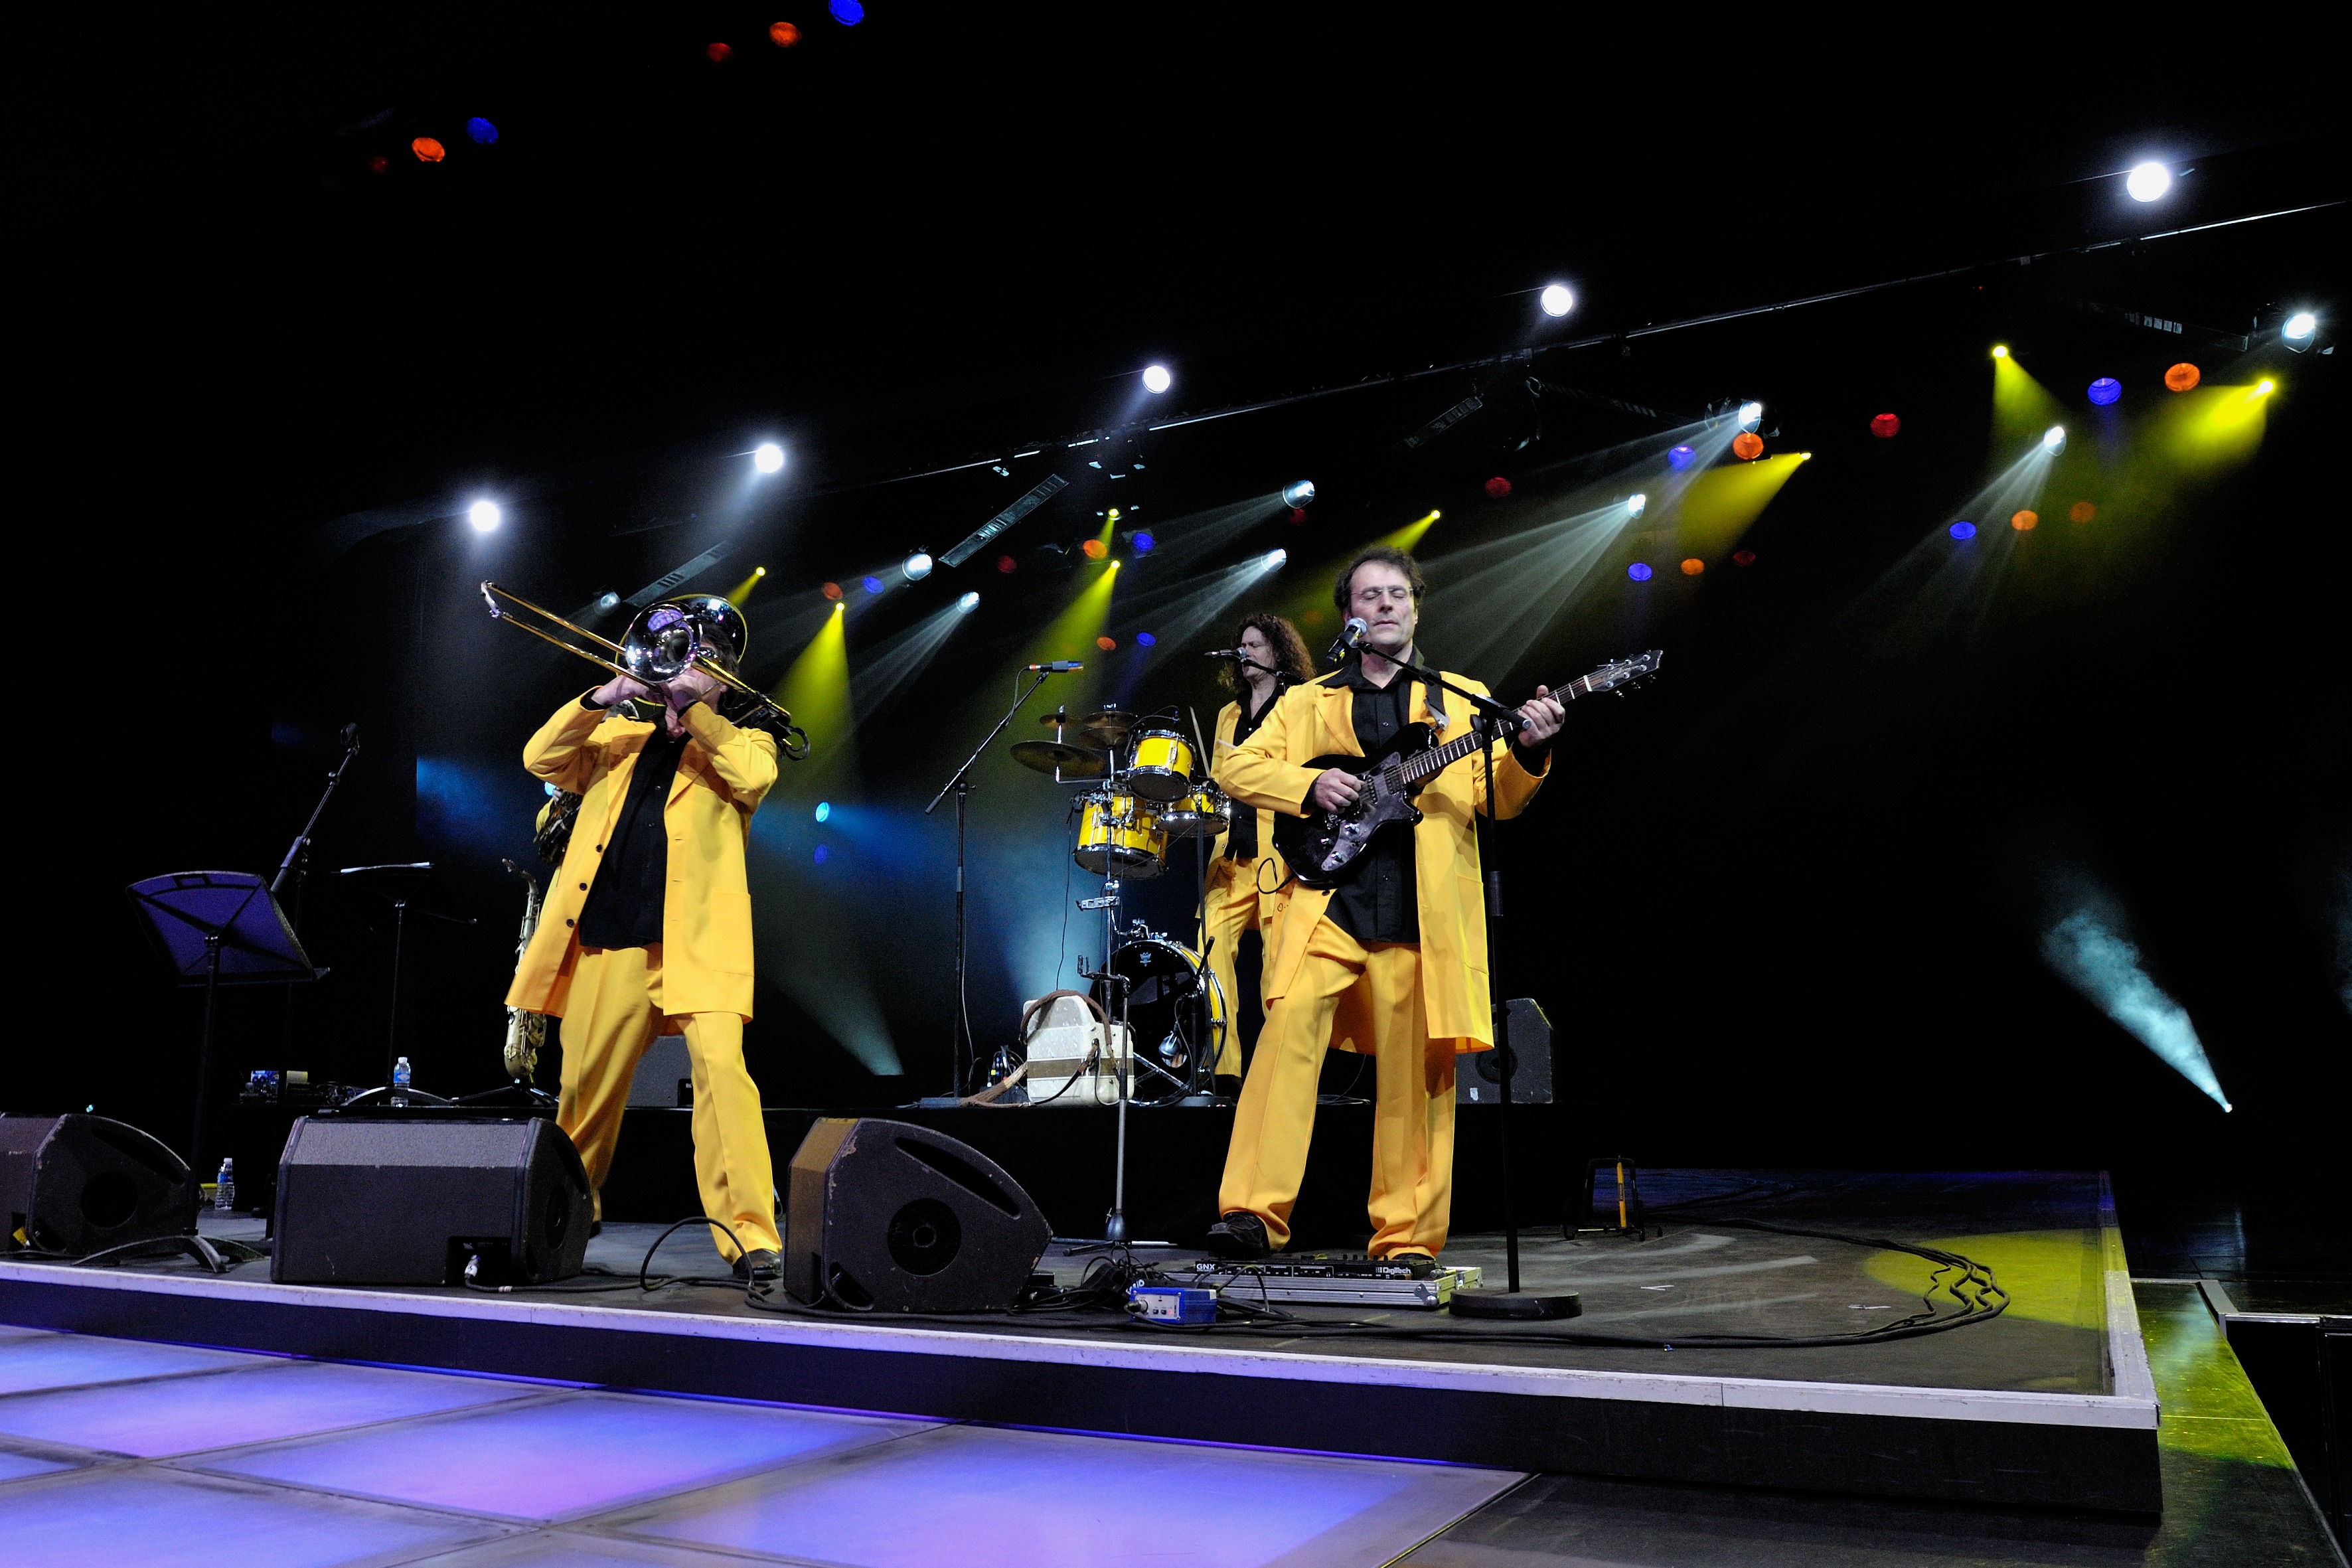
music, concert, band, performance art, lights, stage, performance, musicians, monaco, entertainment, performing arts, musical theatre, mister o